Toughsheet Community Stadium

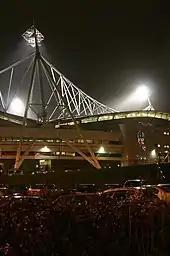
View at night, February 2005

The lead consultant/architect of the project was Lobb Sports, while local firm Bradshaw Gass & Hope acted as planning supervisors and quantity surveyors. The contractor was Birse Construction, and Deakin Callard & Partners provided structural engineering services. The value of the contract was £25 million (US$42.1 million). The stadium is noted for its distinctive gabled architecture, first pioneered by the Kirklees Stadium.